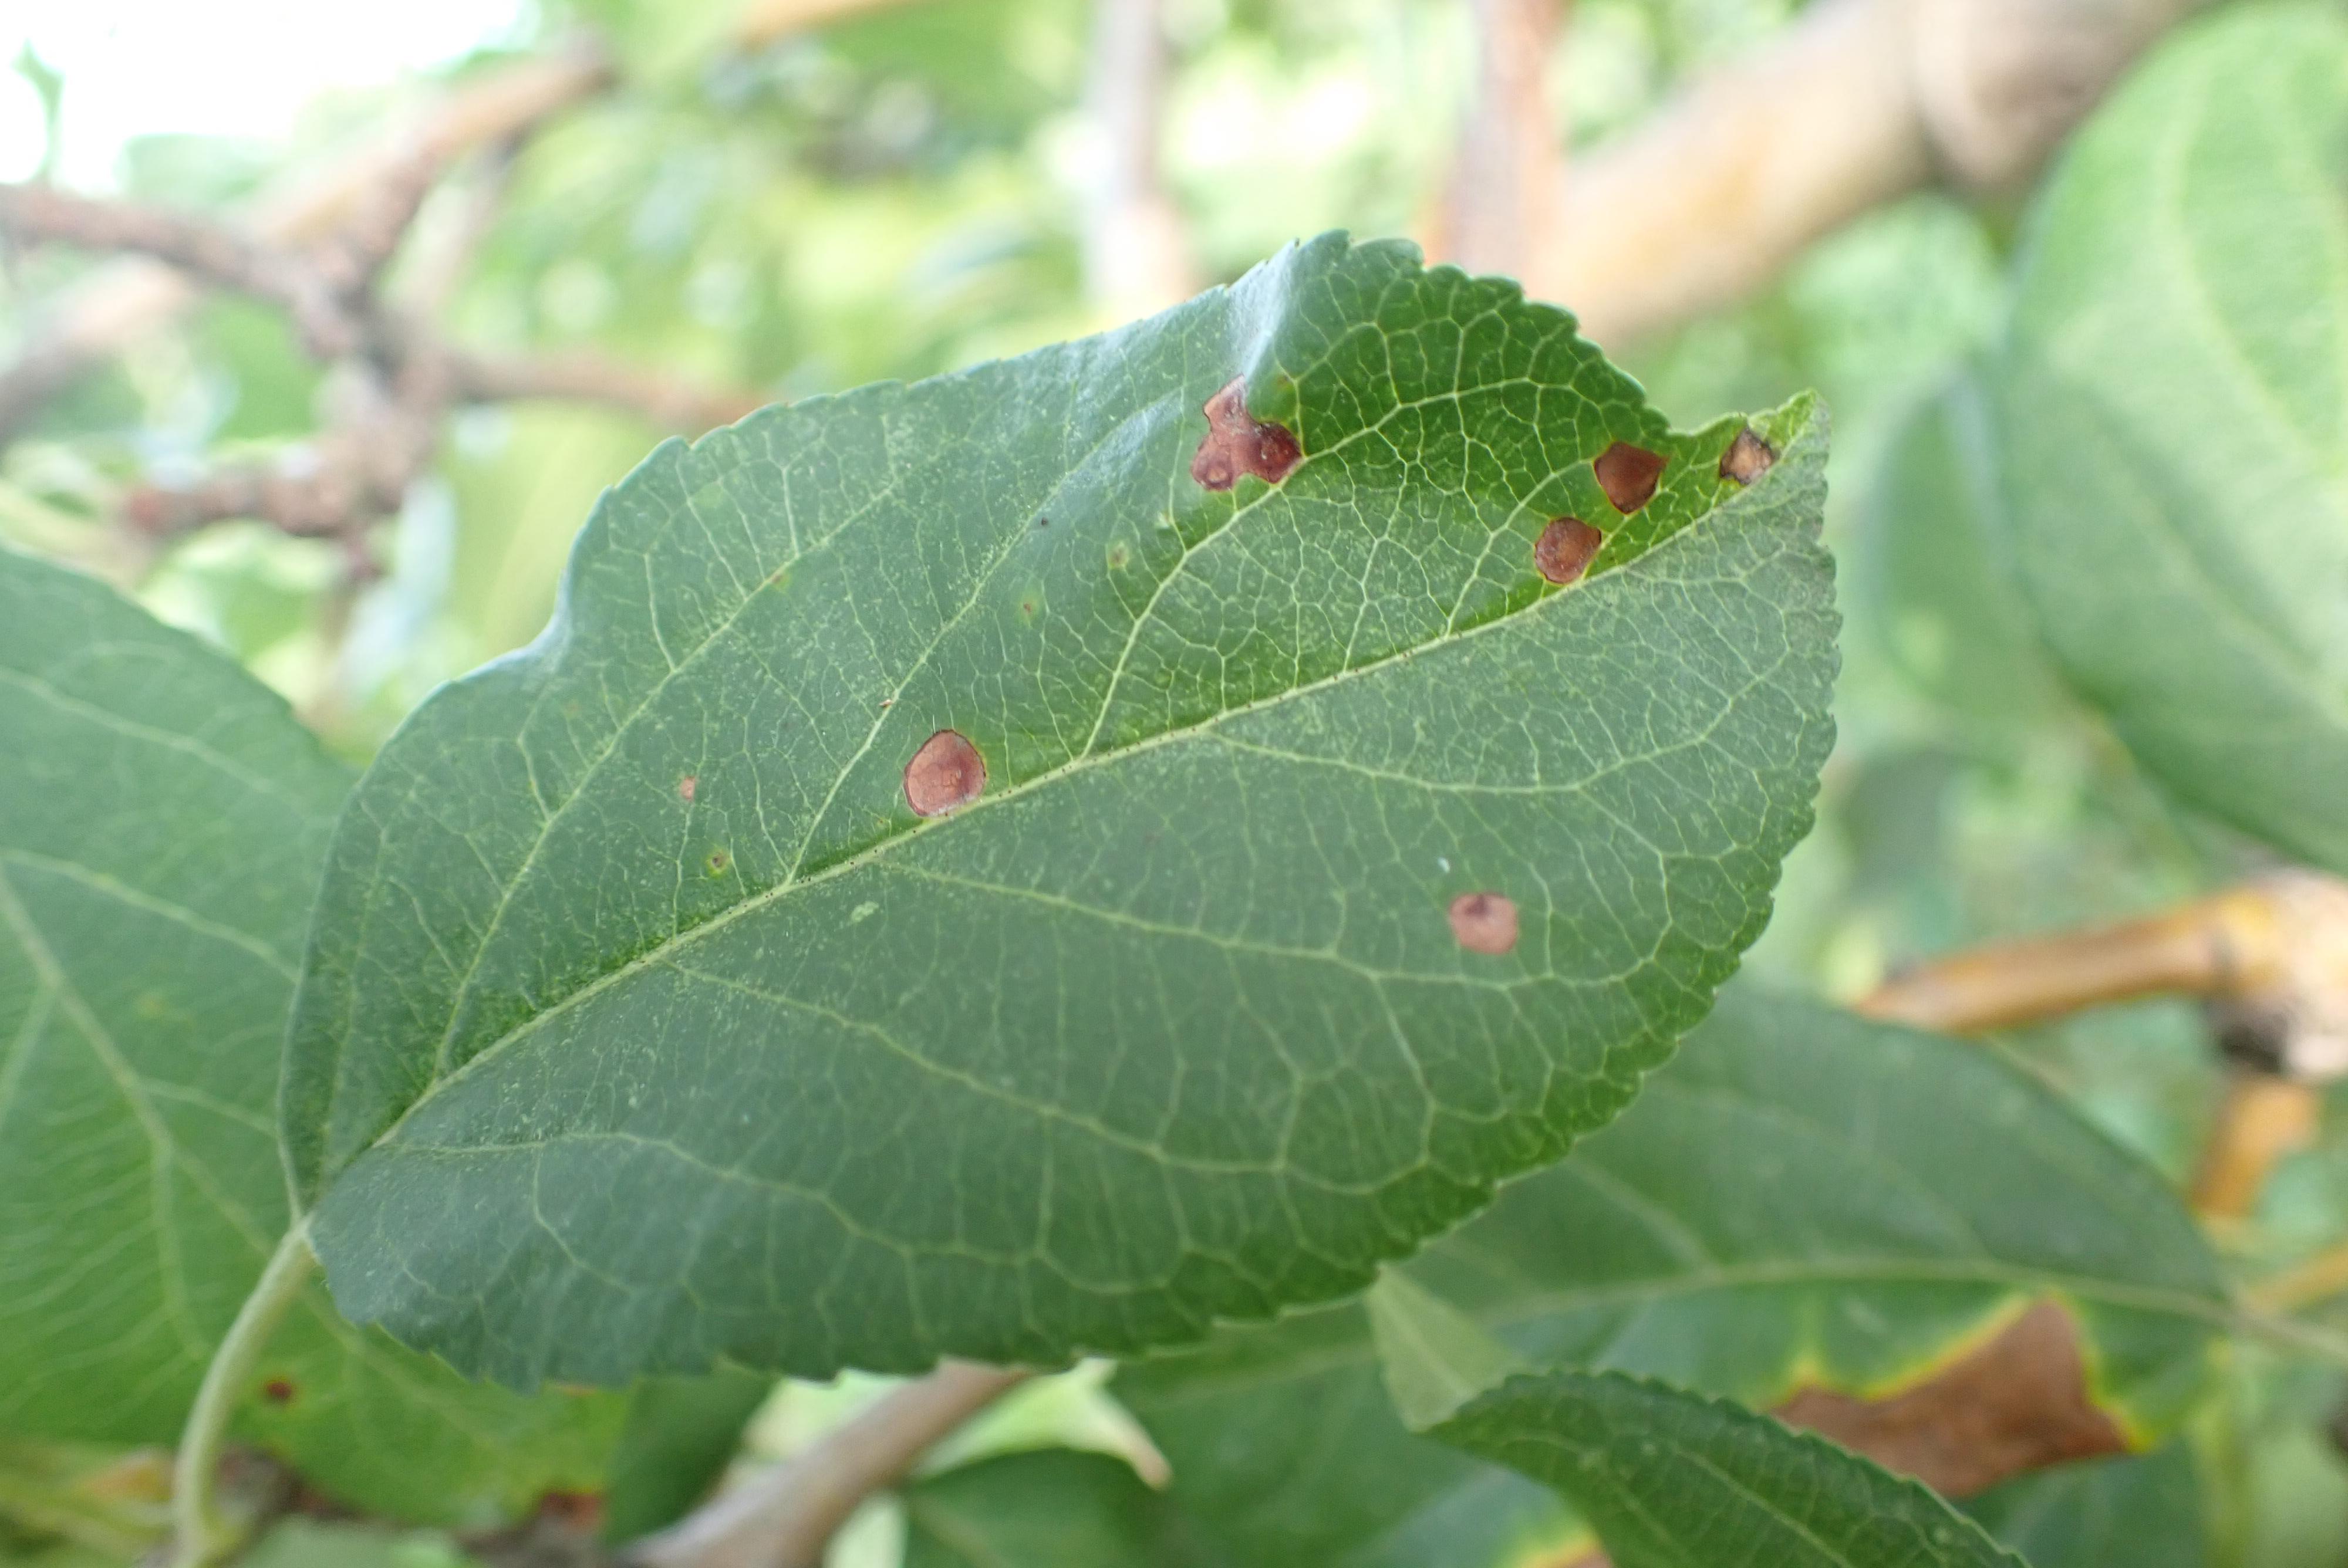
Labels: frog_eye_leaf_spot